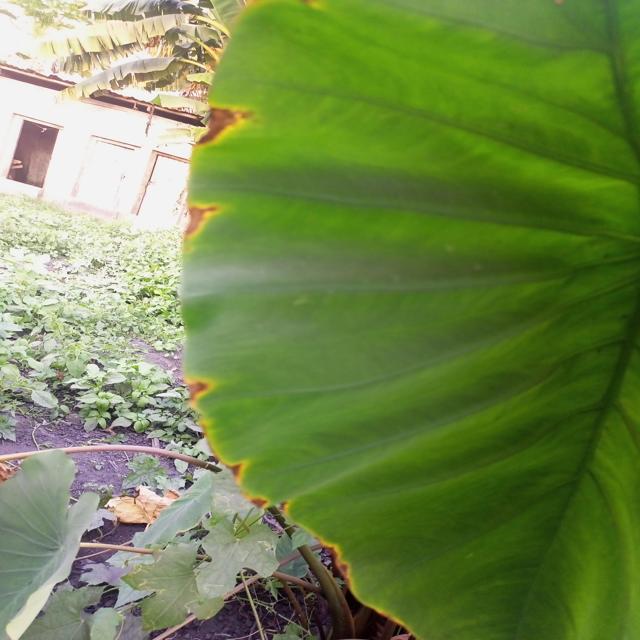
Label: Mid_Blight